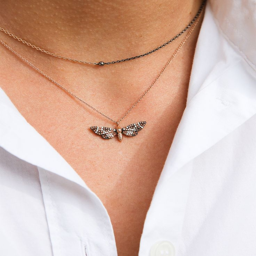
layer unconventional necklaces to strike a balance between elegance and edge .